Gentle on My Mind

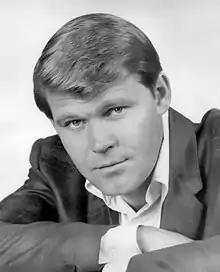
A black and white portrait of a man smiling with his arms crossed, staring into the lens of the camera

Hartford's recording of "Gentle on my Mind" attracted Glen Campbell's attention after he heard it on the radio and bought the single. He felt the song is "an essay on life" and was "knocked out" by the scenery it describes. At the time, Campbell worked as a studio musician with The Wrecking Crew; he rearranged the song and with the band, he recorded a demo at Capitol Studios. Campbell left the demo tape at the studio for producer Al De Lory, who made slight production arrangements that Capitol Records accepted as a master for the single. Campbell's recording of "Gentle on My Mind" was released with "Just Another Man" on the B-side in June 1967. Upon its release, "Billboard" predicted the single would reach the "Billboard" Hot 100 chart. It peaked at number 30 on the magazine's Hot Country Songs, and at number 62 on the Hot 100. The success of the song, which was originally intended for the country music market, helped Campbell cross over to the pop market.